Organization workshop

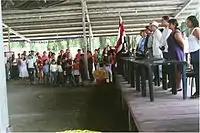
Closing Ceremony Laurel OW 2005. Among the Vocational courses the 543 participants chose were English (see banner), Carpentry, Electronics, Confectionery, IT, and others.

An additional estimated 30% (equivalent to 8,000 persons) subsequently find work. Counting in family members, she arrives at 27,000 persons who, in her research sample, "have drawn some economic benefit from the OW, ... at an estimated unit cost of a mere $16 per person". Andersson similarly estimates the impact of the 2009–10 Kwanda program in South Africa: 5,000 participants; 200,000 community member beneficiaries; 2,000,000 viewers and listeners reached per week.